Ex-Lady

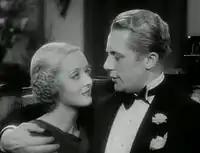
Davis and Raymond in a scene from the trailer for "Ex-Lady."

"The New York Times" in a contemporary review from 1933, described the film as "an honestly written and truthfully enacted picture of the domestic problems which harass two persons in love with one another".